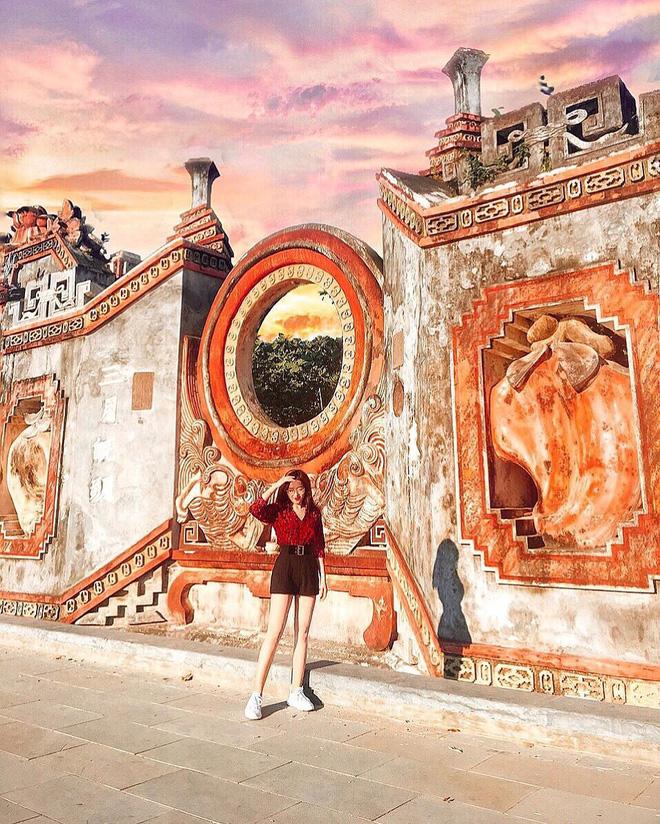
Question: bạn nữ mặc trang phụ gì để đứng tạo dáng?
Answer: áo đỏ, váy đen và đôi giày trắng